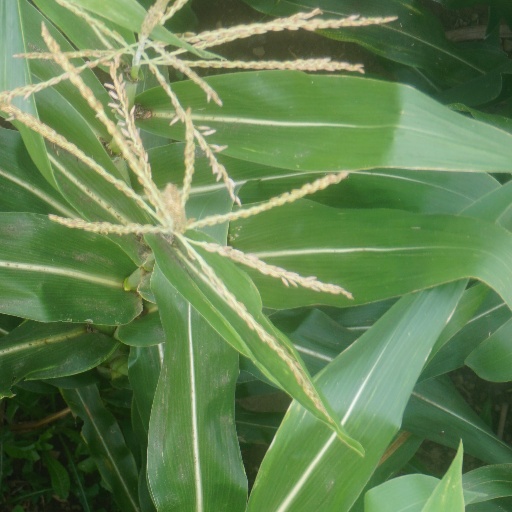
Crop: maize; corn